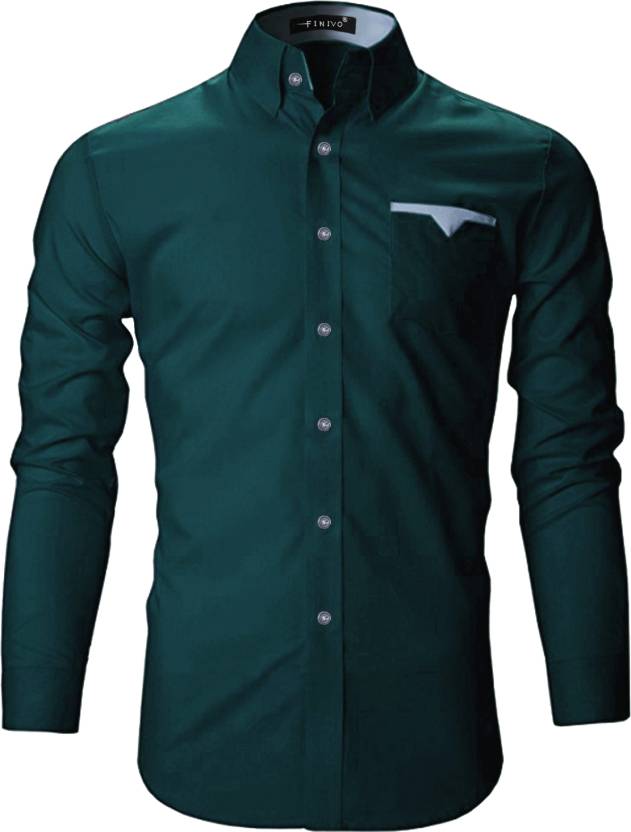
Product: Men Regular Fit Solid Spread Collar Casual Shirt
Price: ₹399
Colors: Dark Green
Pattern: Solid
Description: Latest Shirt from FINIVO FASHION, This shirt offers a professional look for the true business man. It is the perfect day-to-night shirt. Wear it with some slacks to the office and throw on some jeans at night for drinks with the guys. Whatever the occassion this shirt will be your go-to. The style you want and the feel you need all rolled into this shirt.
Other details: This Full sleeve Shirt for men is made from Cotton Polyester Blend which is pre-shrunk and bio-washed for longevity is a perfect treat for Men & Boys who like to move out in style. Manufactured By FINIVO, one of the leading online Brand for Disigner shirts & Shirt in India. For more cool sleeveless, Half Sleeve & Full Sleeve Shirts, check out the entire collection of FINIVO for both Men & women.